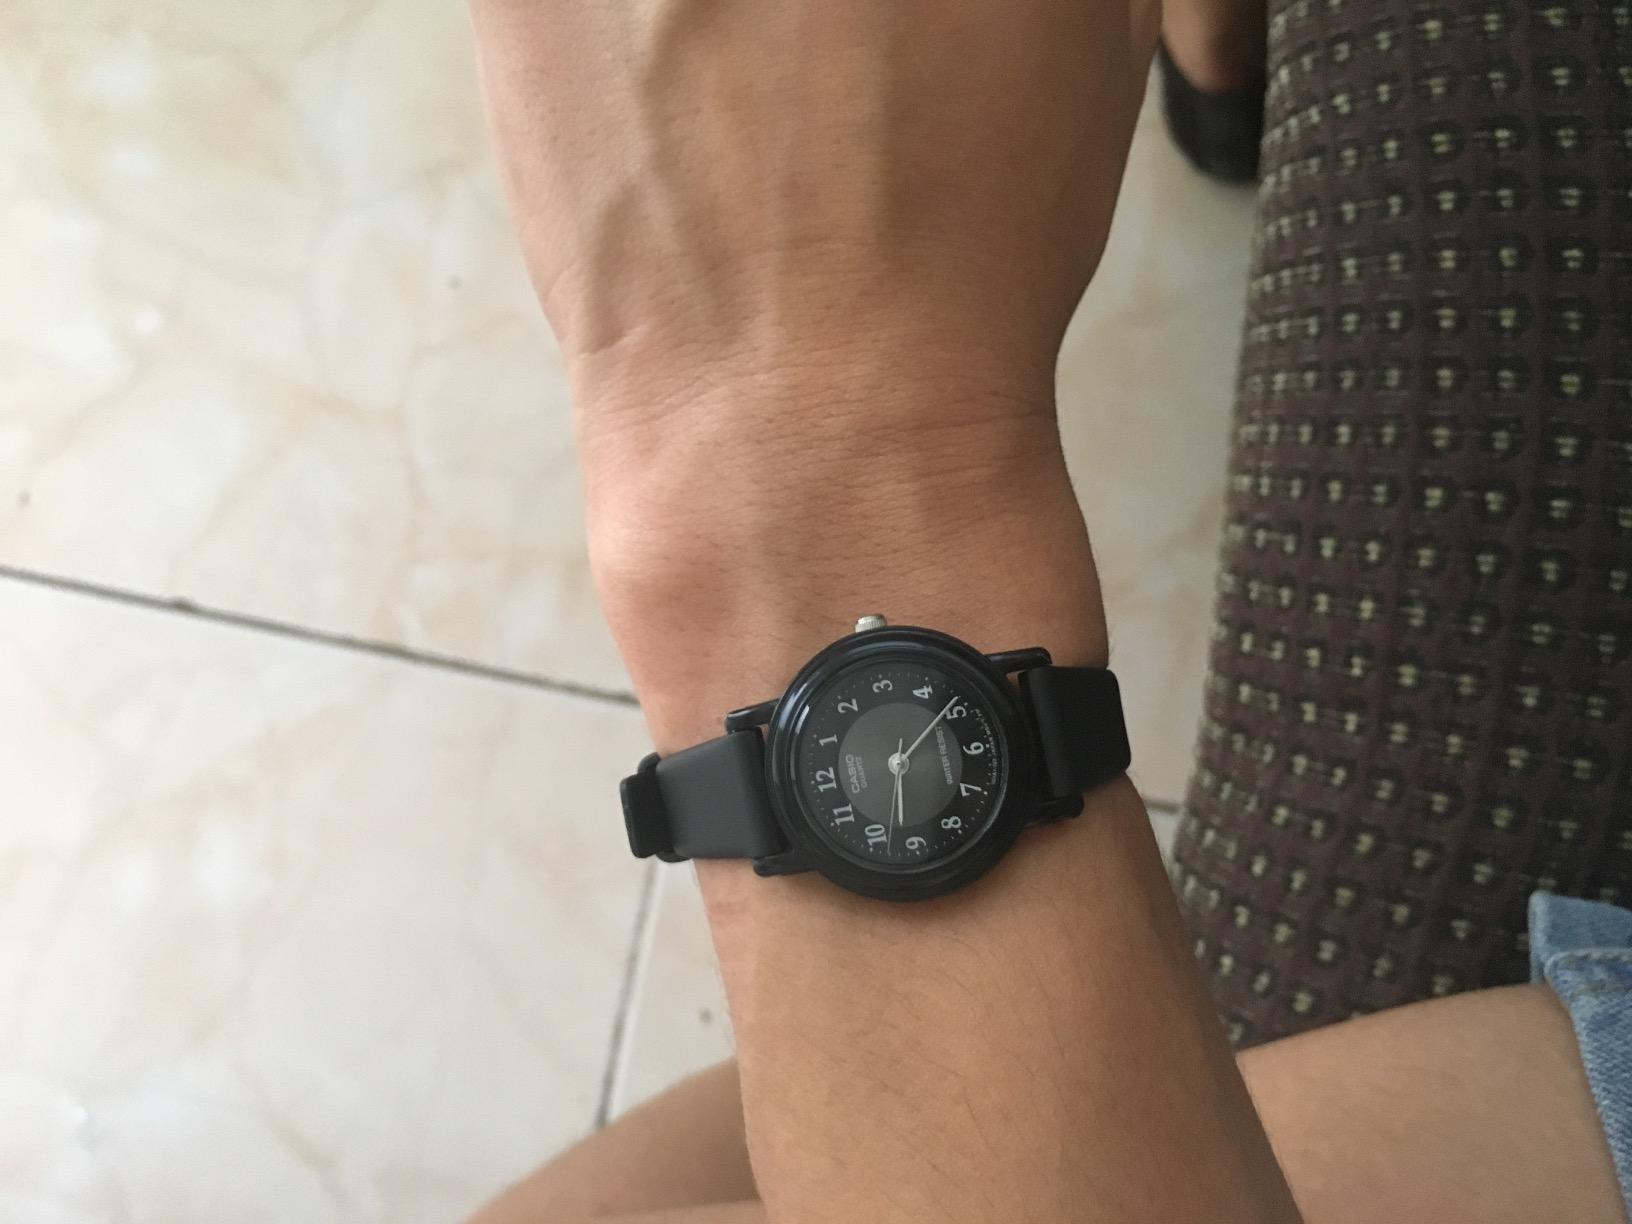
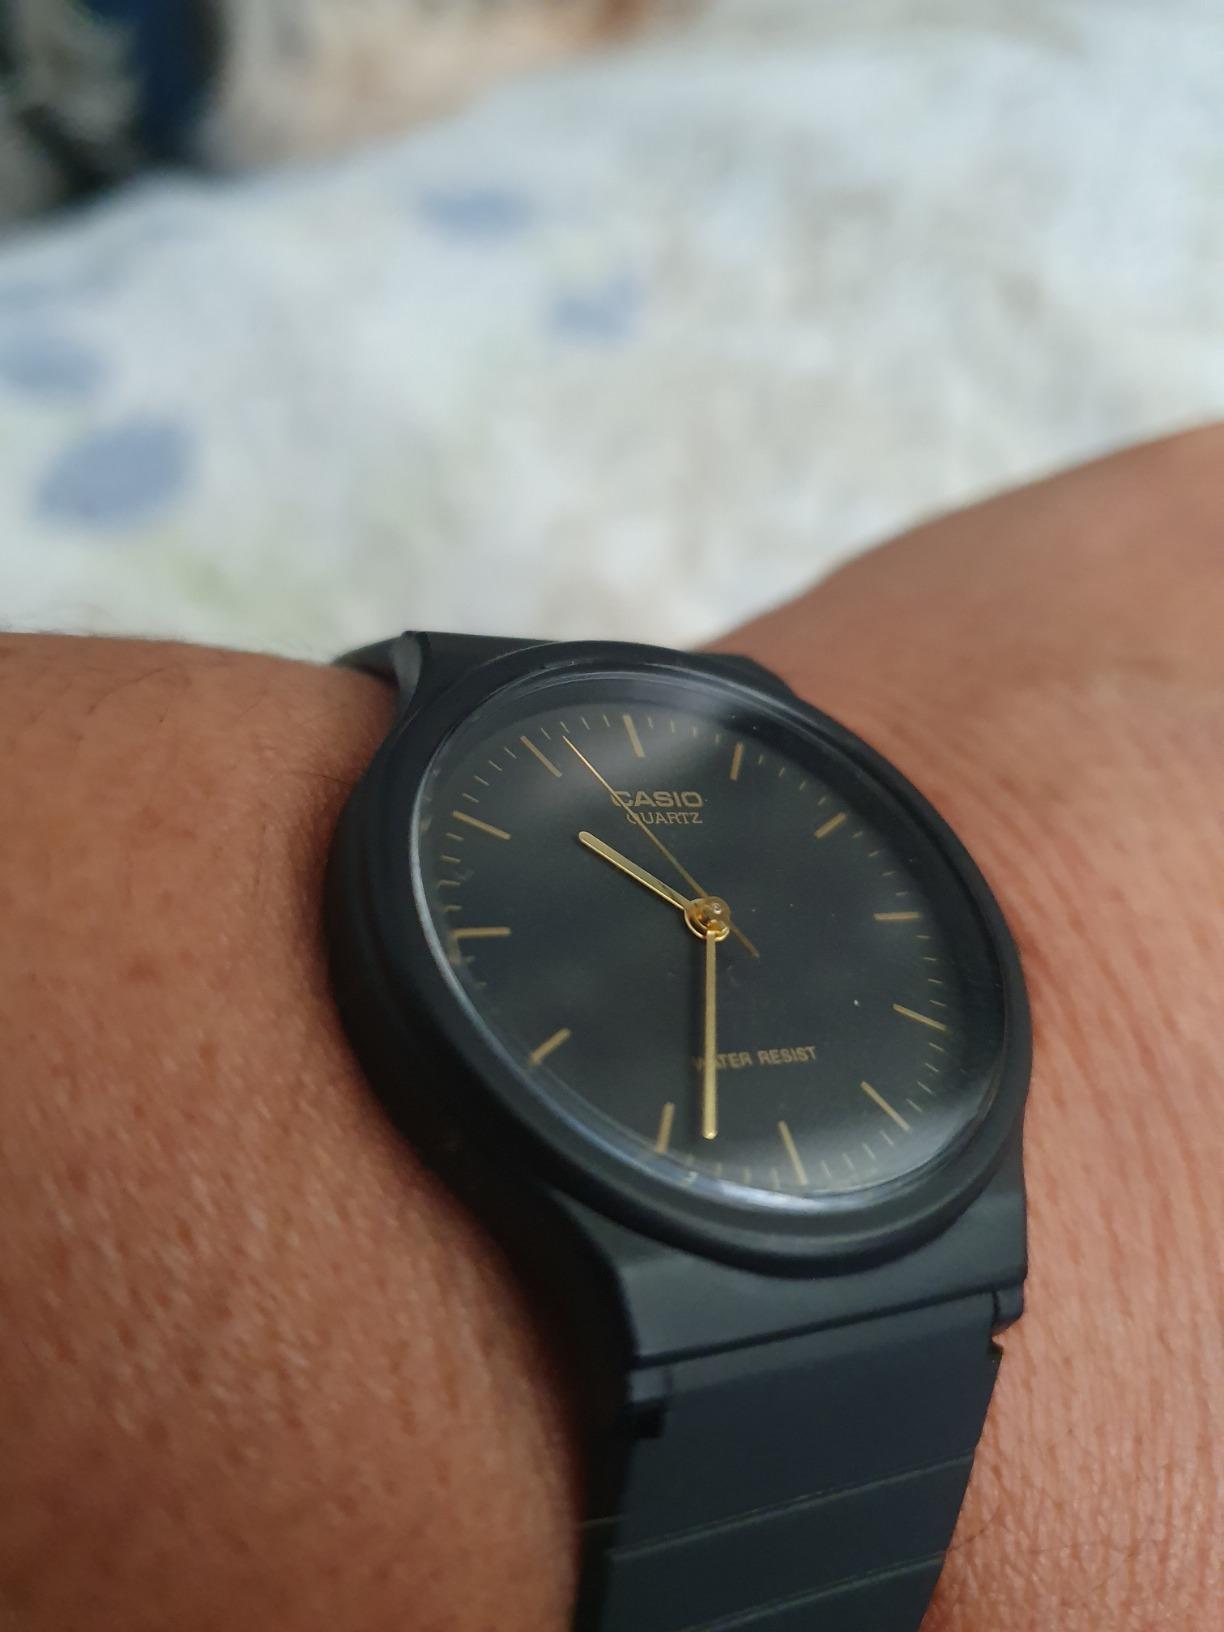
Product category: accessories_watch
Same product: no